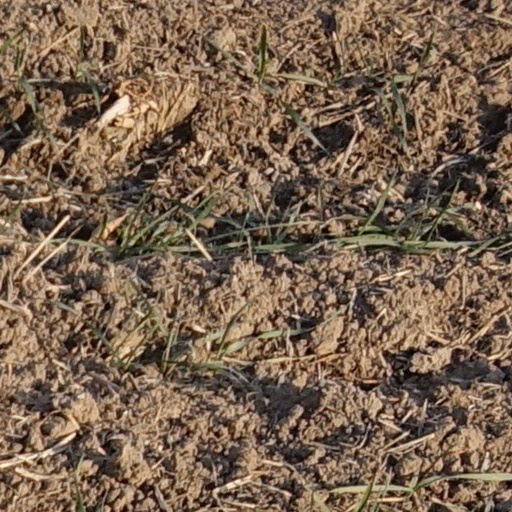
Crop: wheat